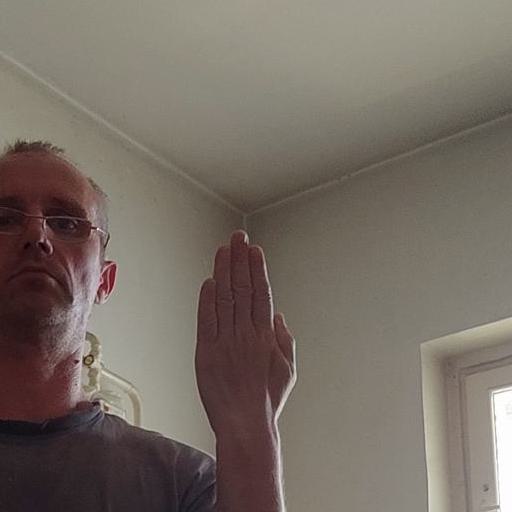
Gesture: stop_inverted